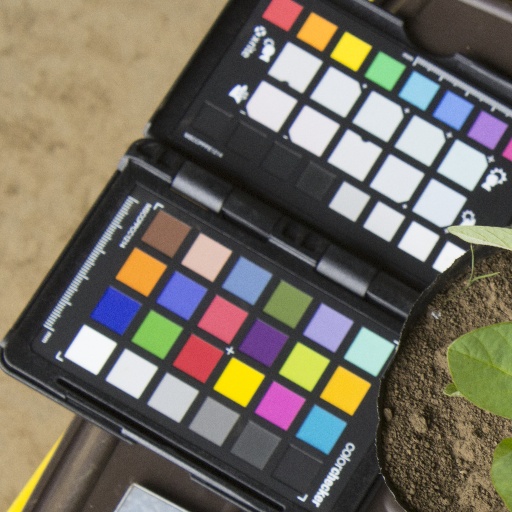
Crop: soybean